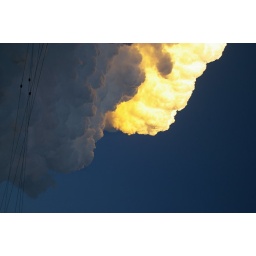
sky above our house by Z